Eric Bolling

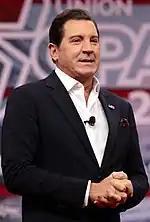
Bolling at CPAC 2018

Bolling joined the Conservative Review's CRTV in the summer of 2018. CRTV merged with TheBlaze to form Blaze Media in 2018; in December 2018, Bolling signed an agreement to stay with Blaze Media through 2021. Bolling hosted the television show "America" on TheBlaze.